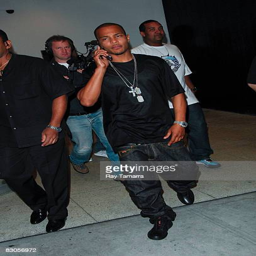
gangsta rap artist attends a taping